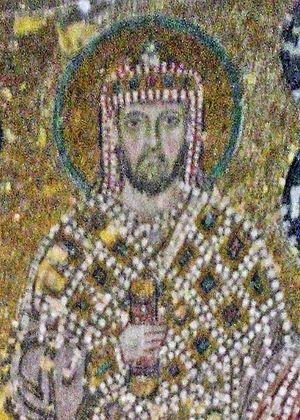
Cette page dresse une liste de personnalités nées au cours de l'année 870 :